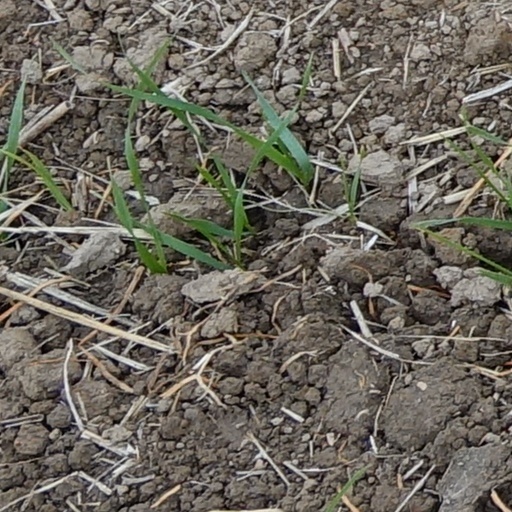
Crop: wheat